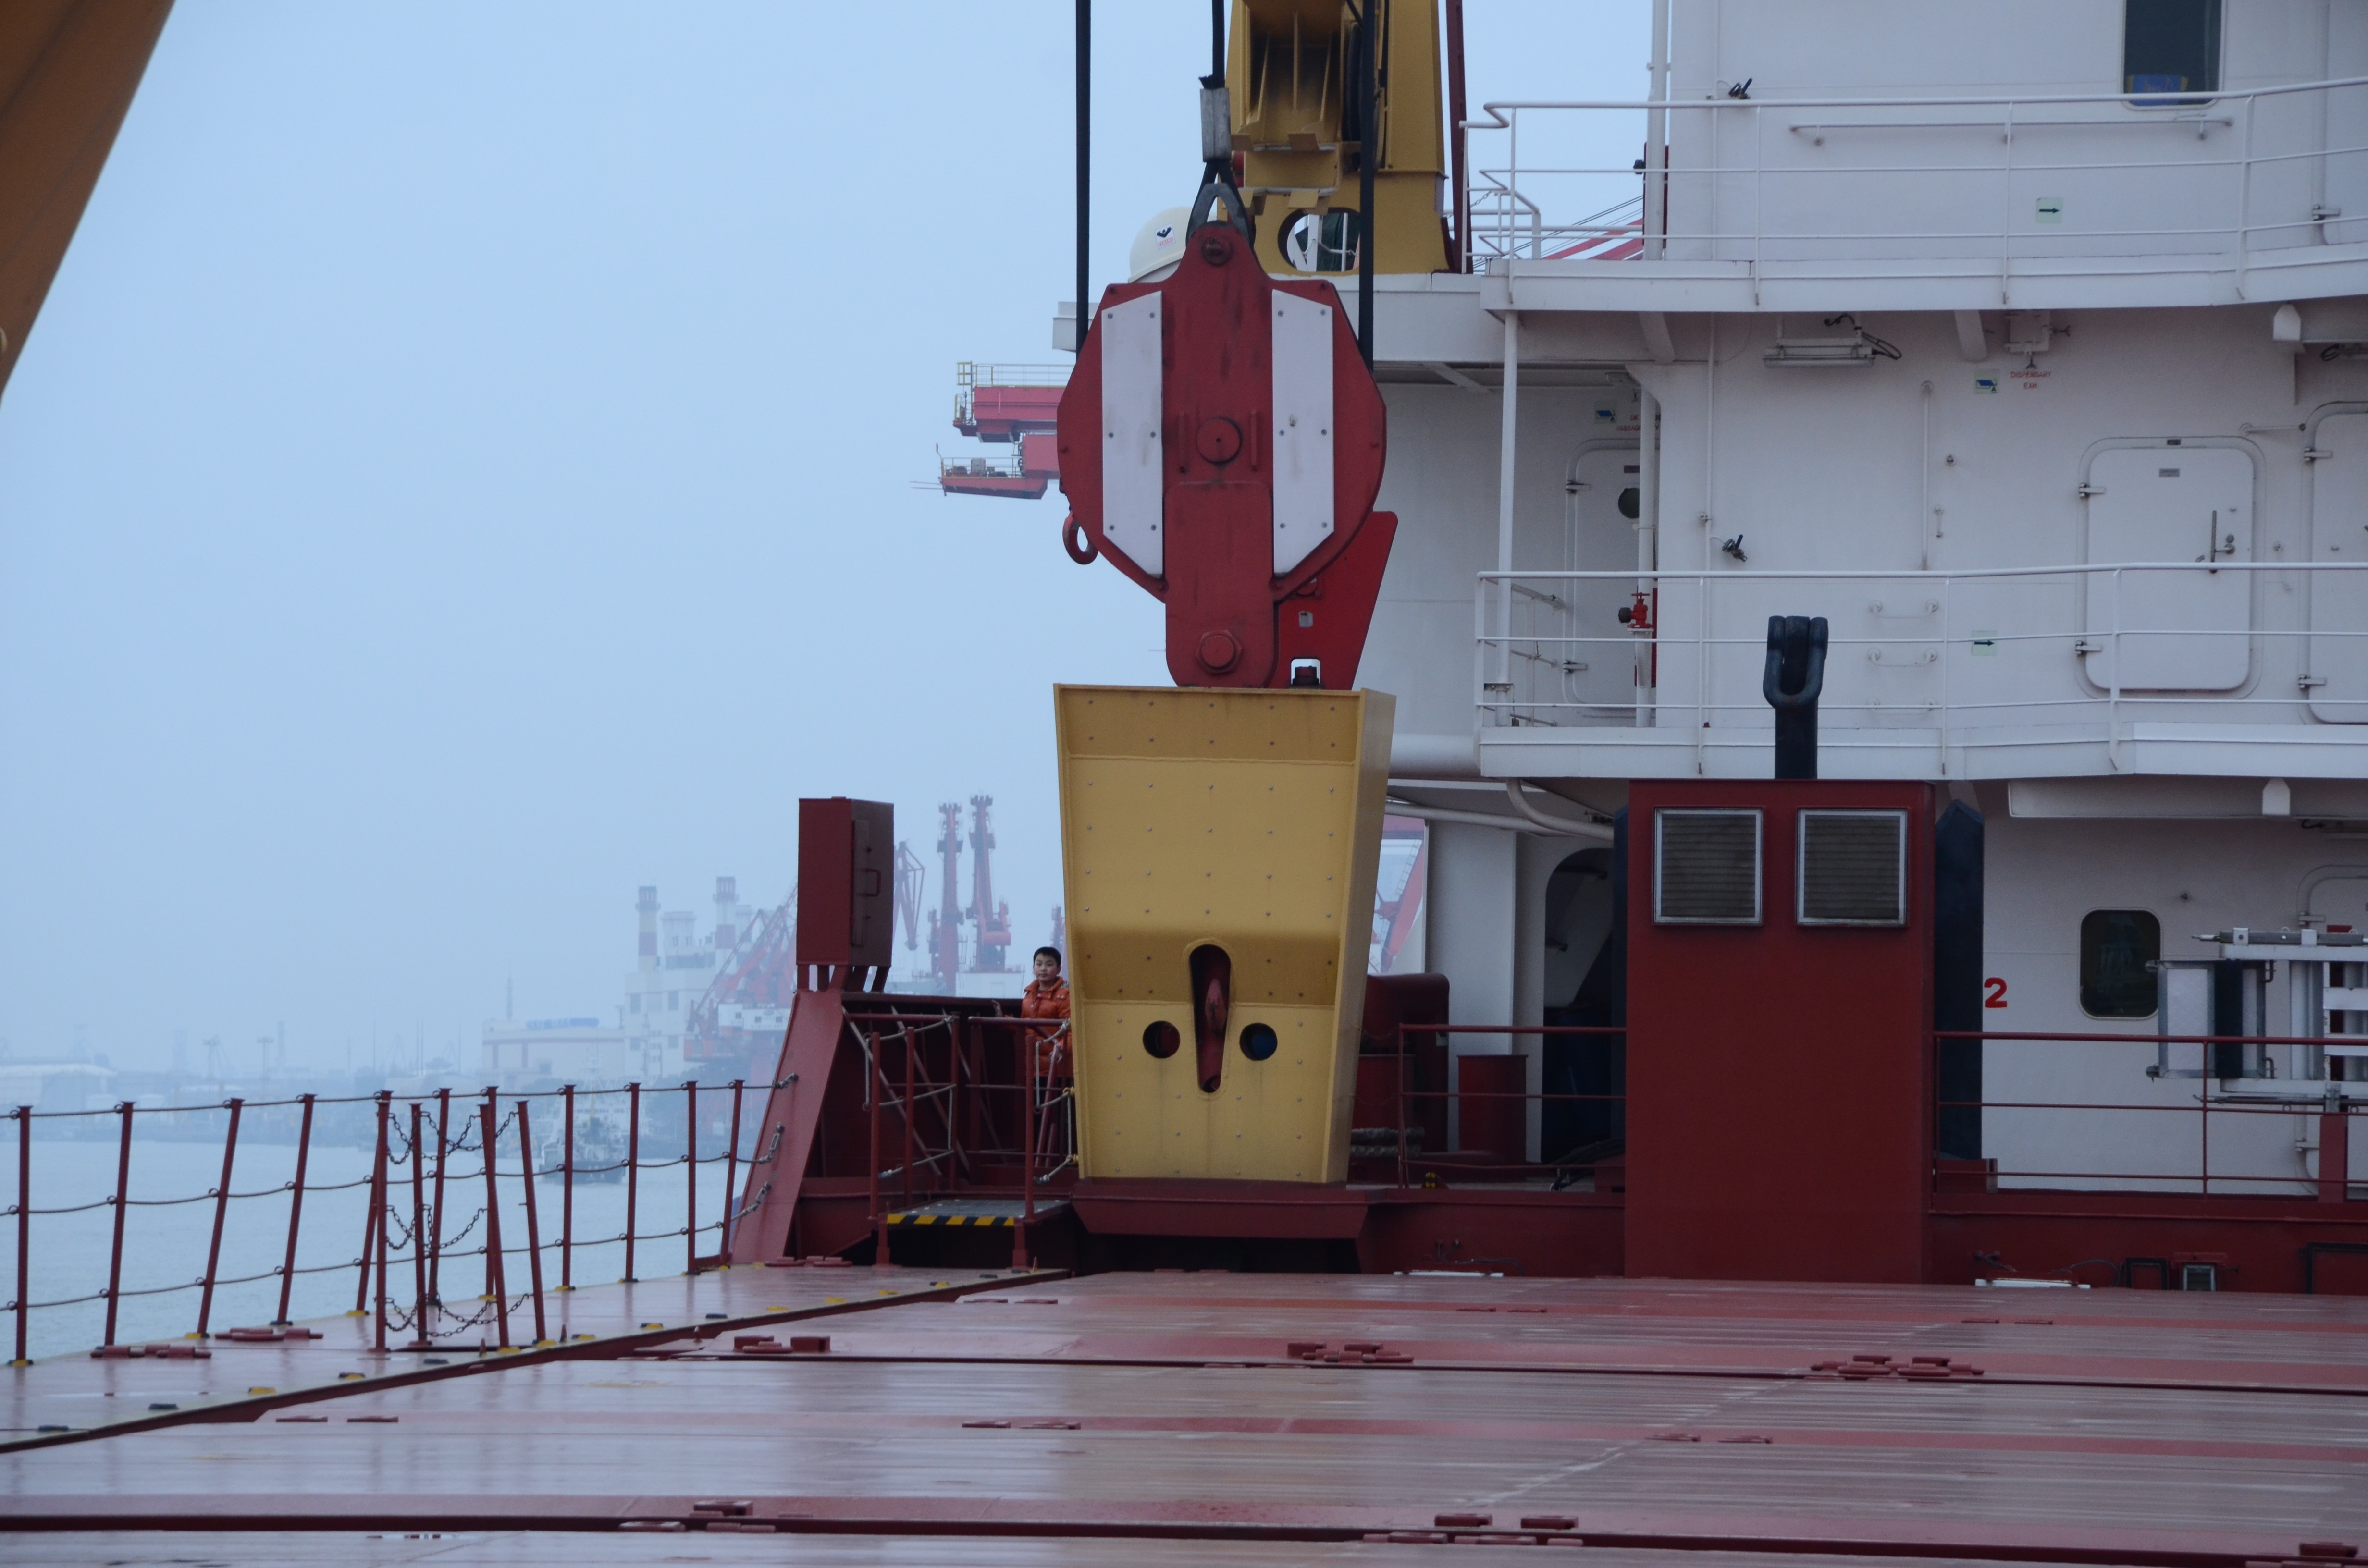
house, vehicle, shanghai, ferry service, merchant ships